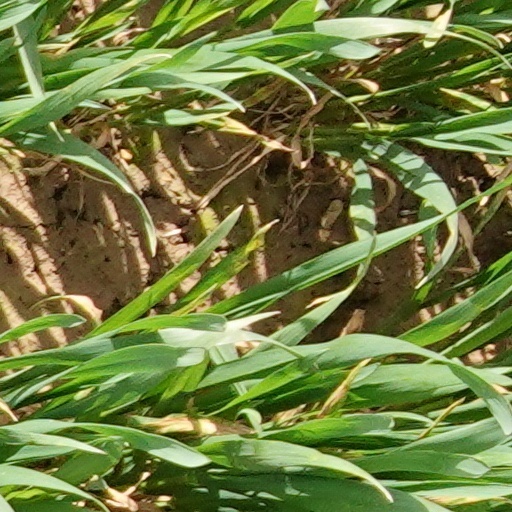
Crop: wheat